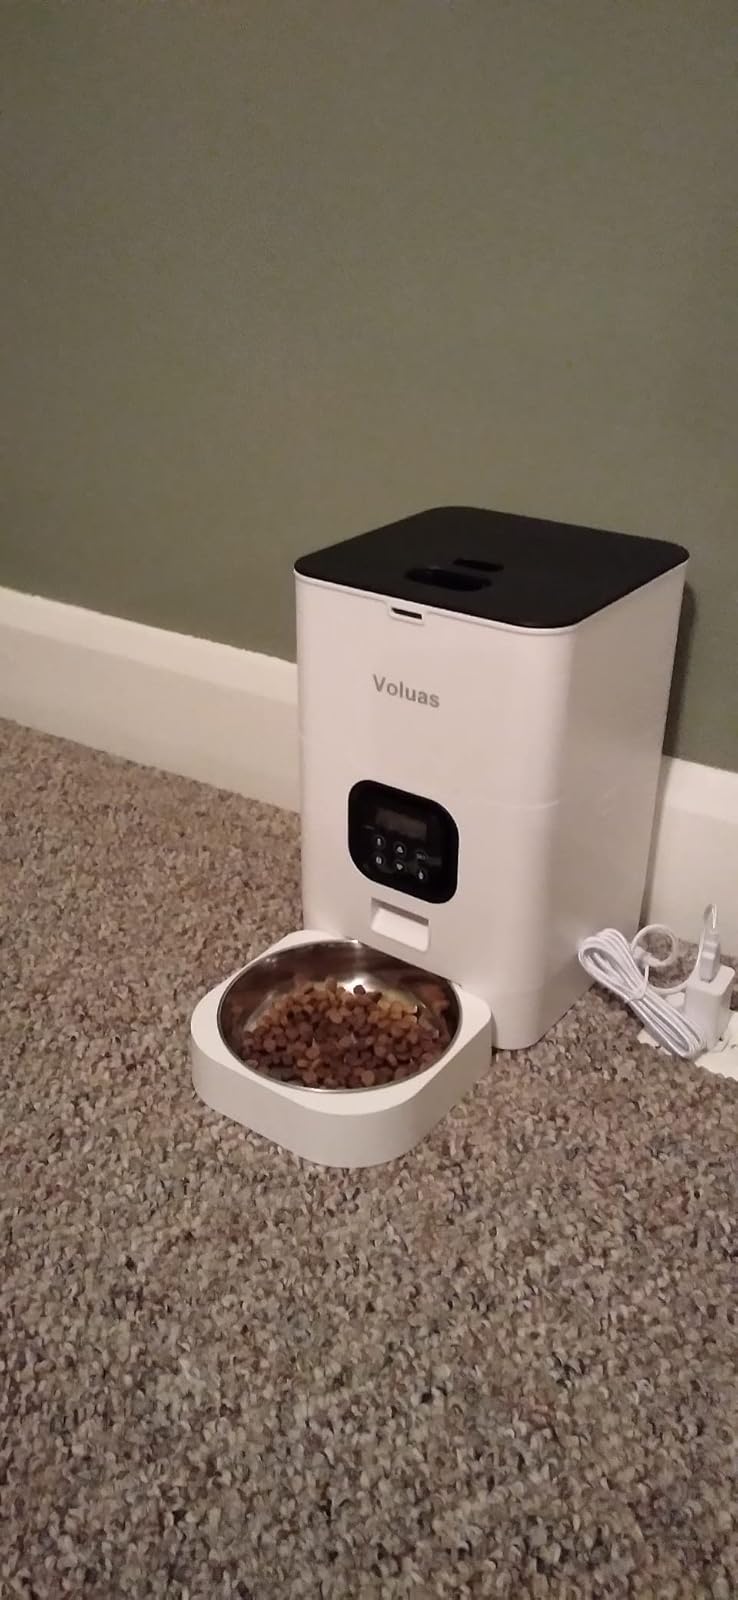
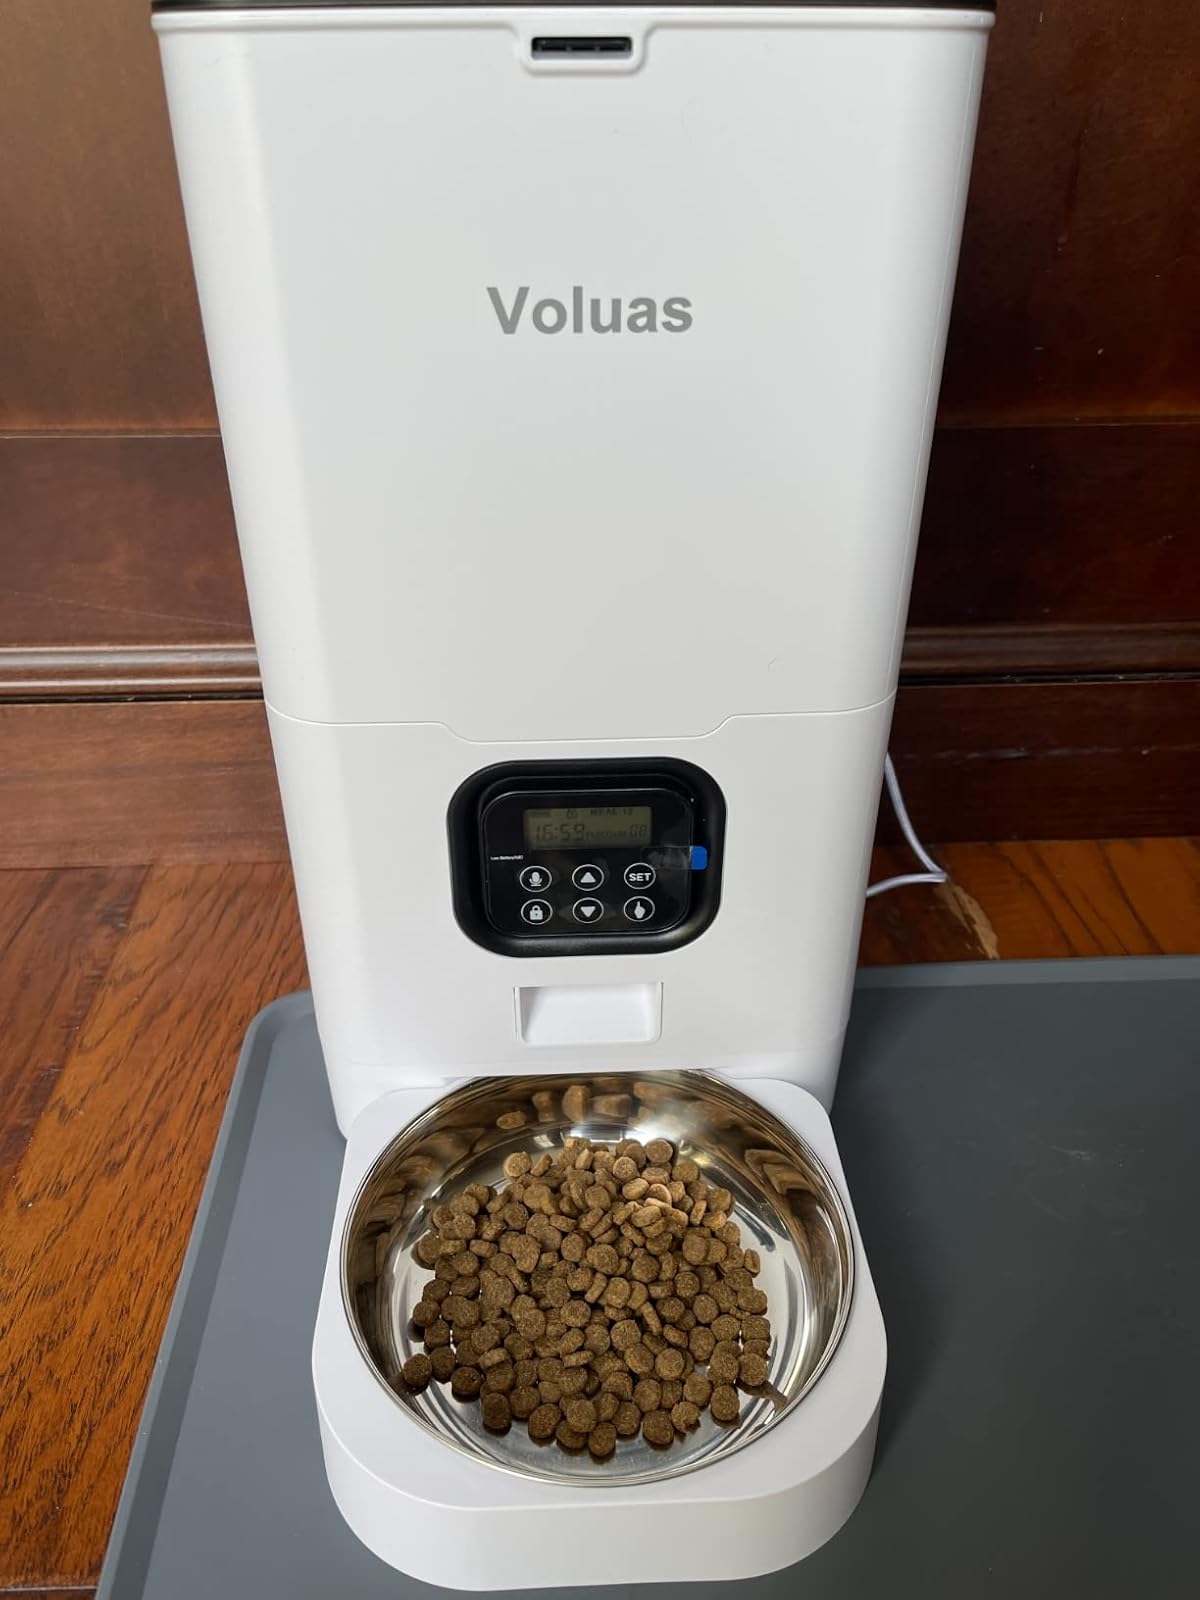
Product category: items_feeder
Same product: yes